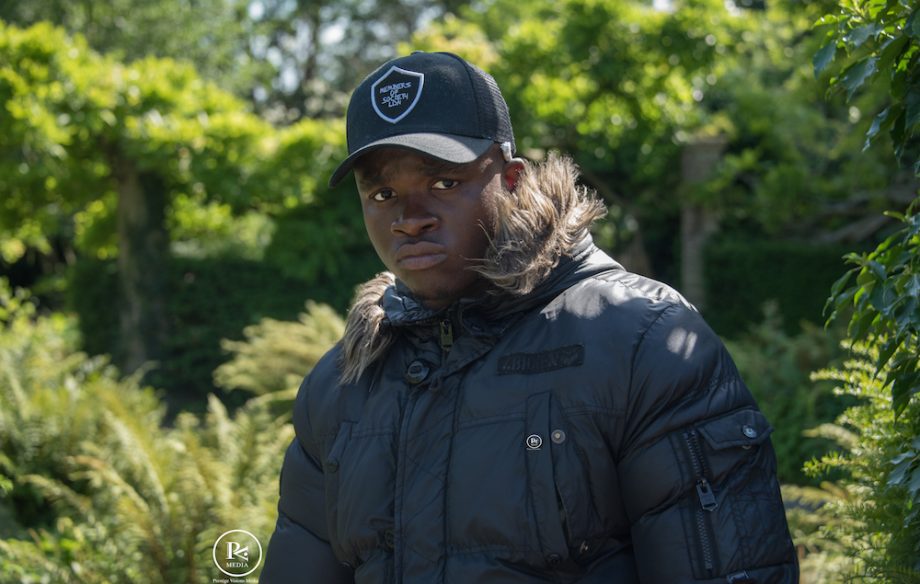
Gender: men